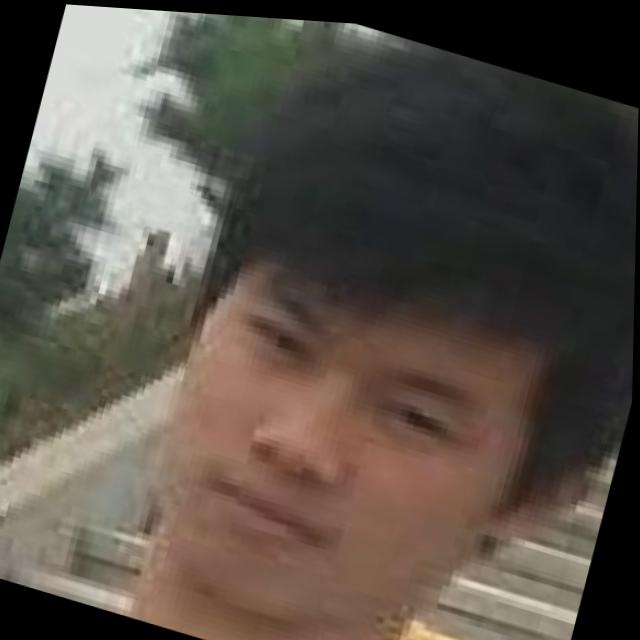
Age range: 13-20